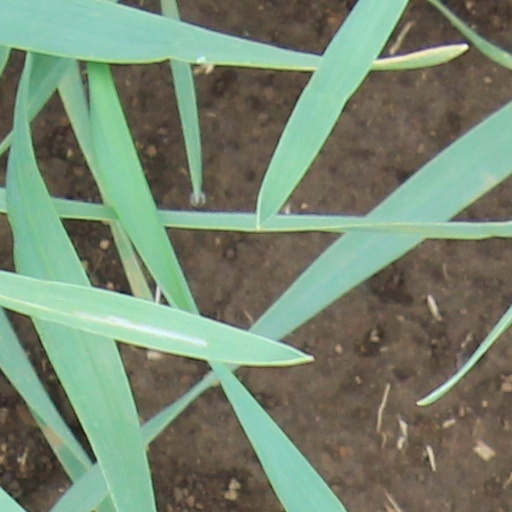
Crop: wheat